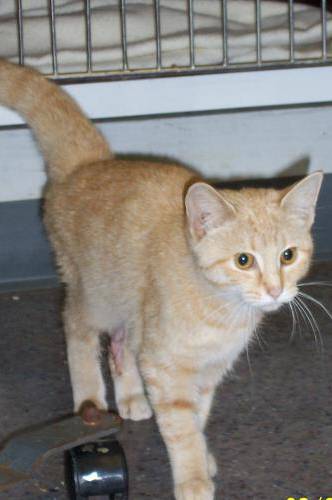
Label: cat